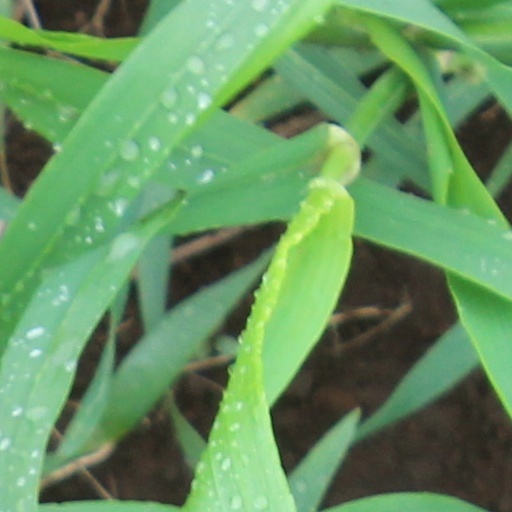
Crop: wheat